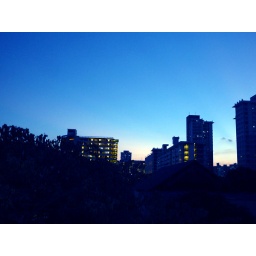
The blue sky of Bedok, SIngapore, at around 7.20 PM.